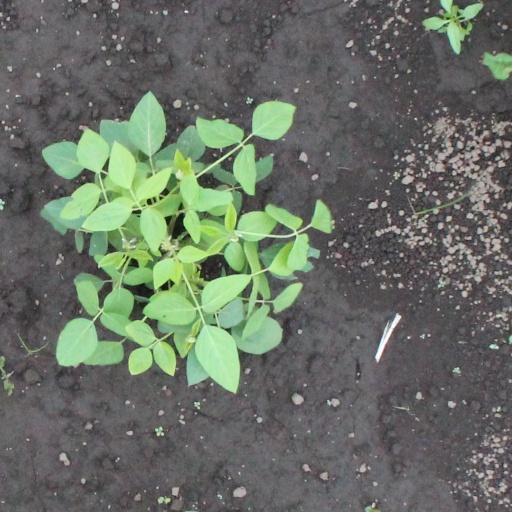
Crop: soybean